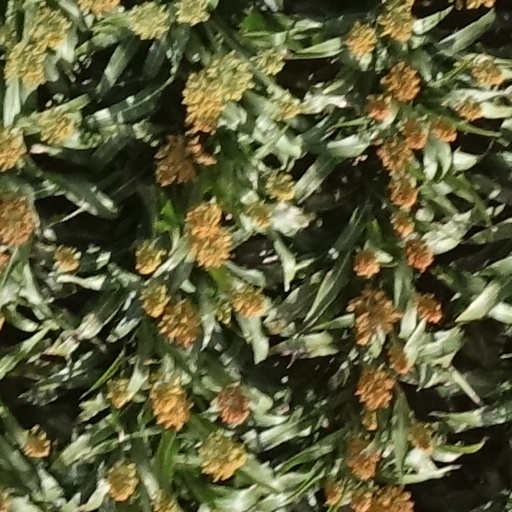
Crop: sorghum